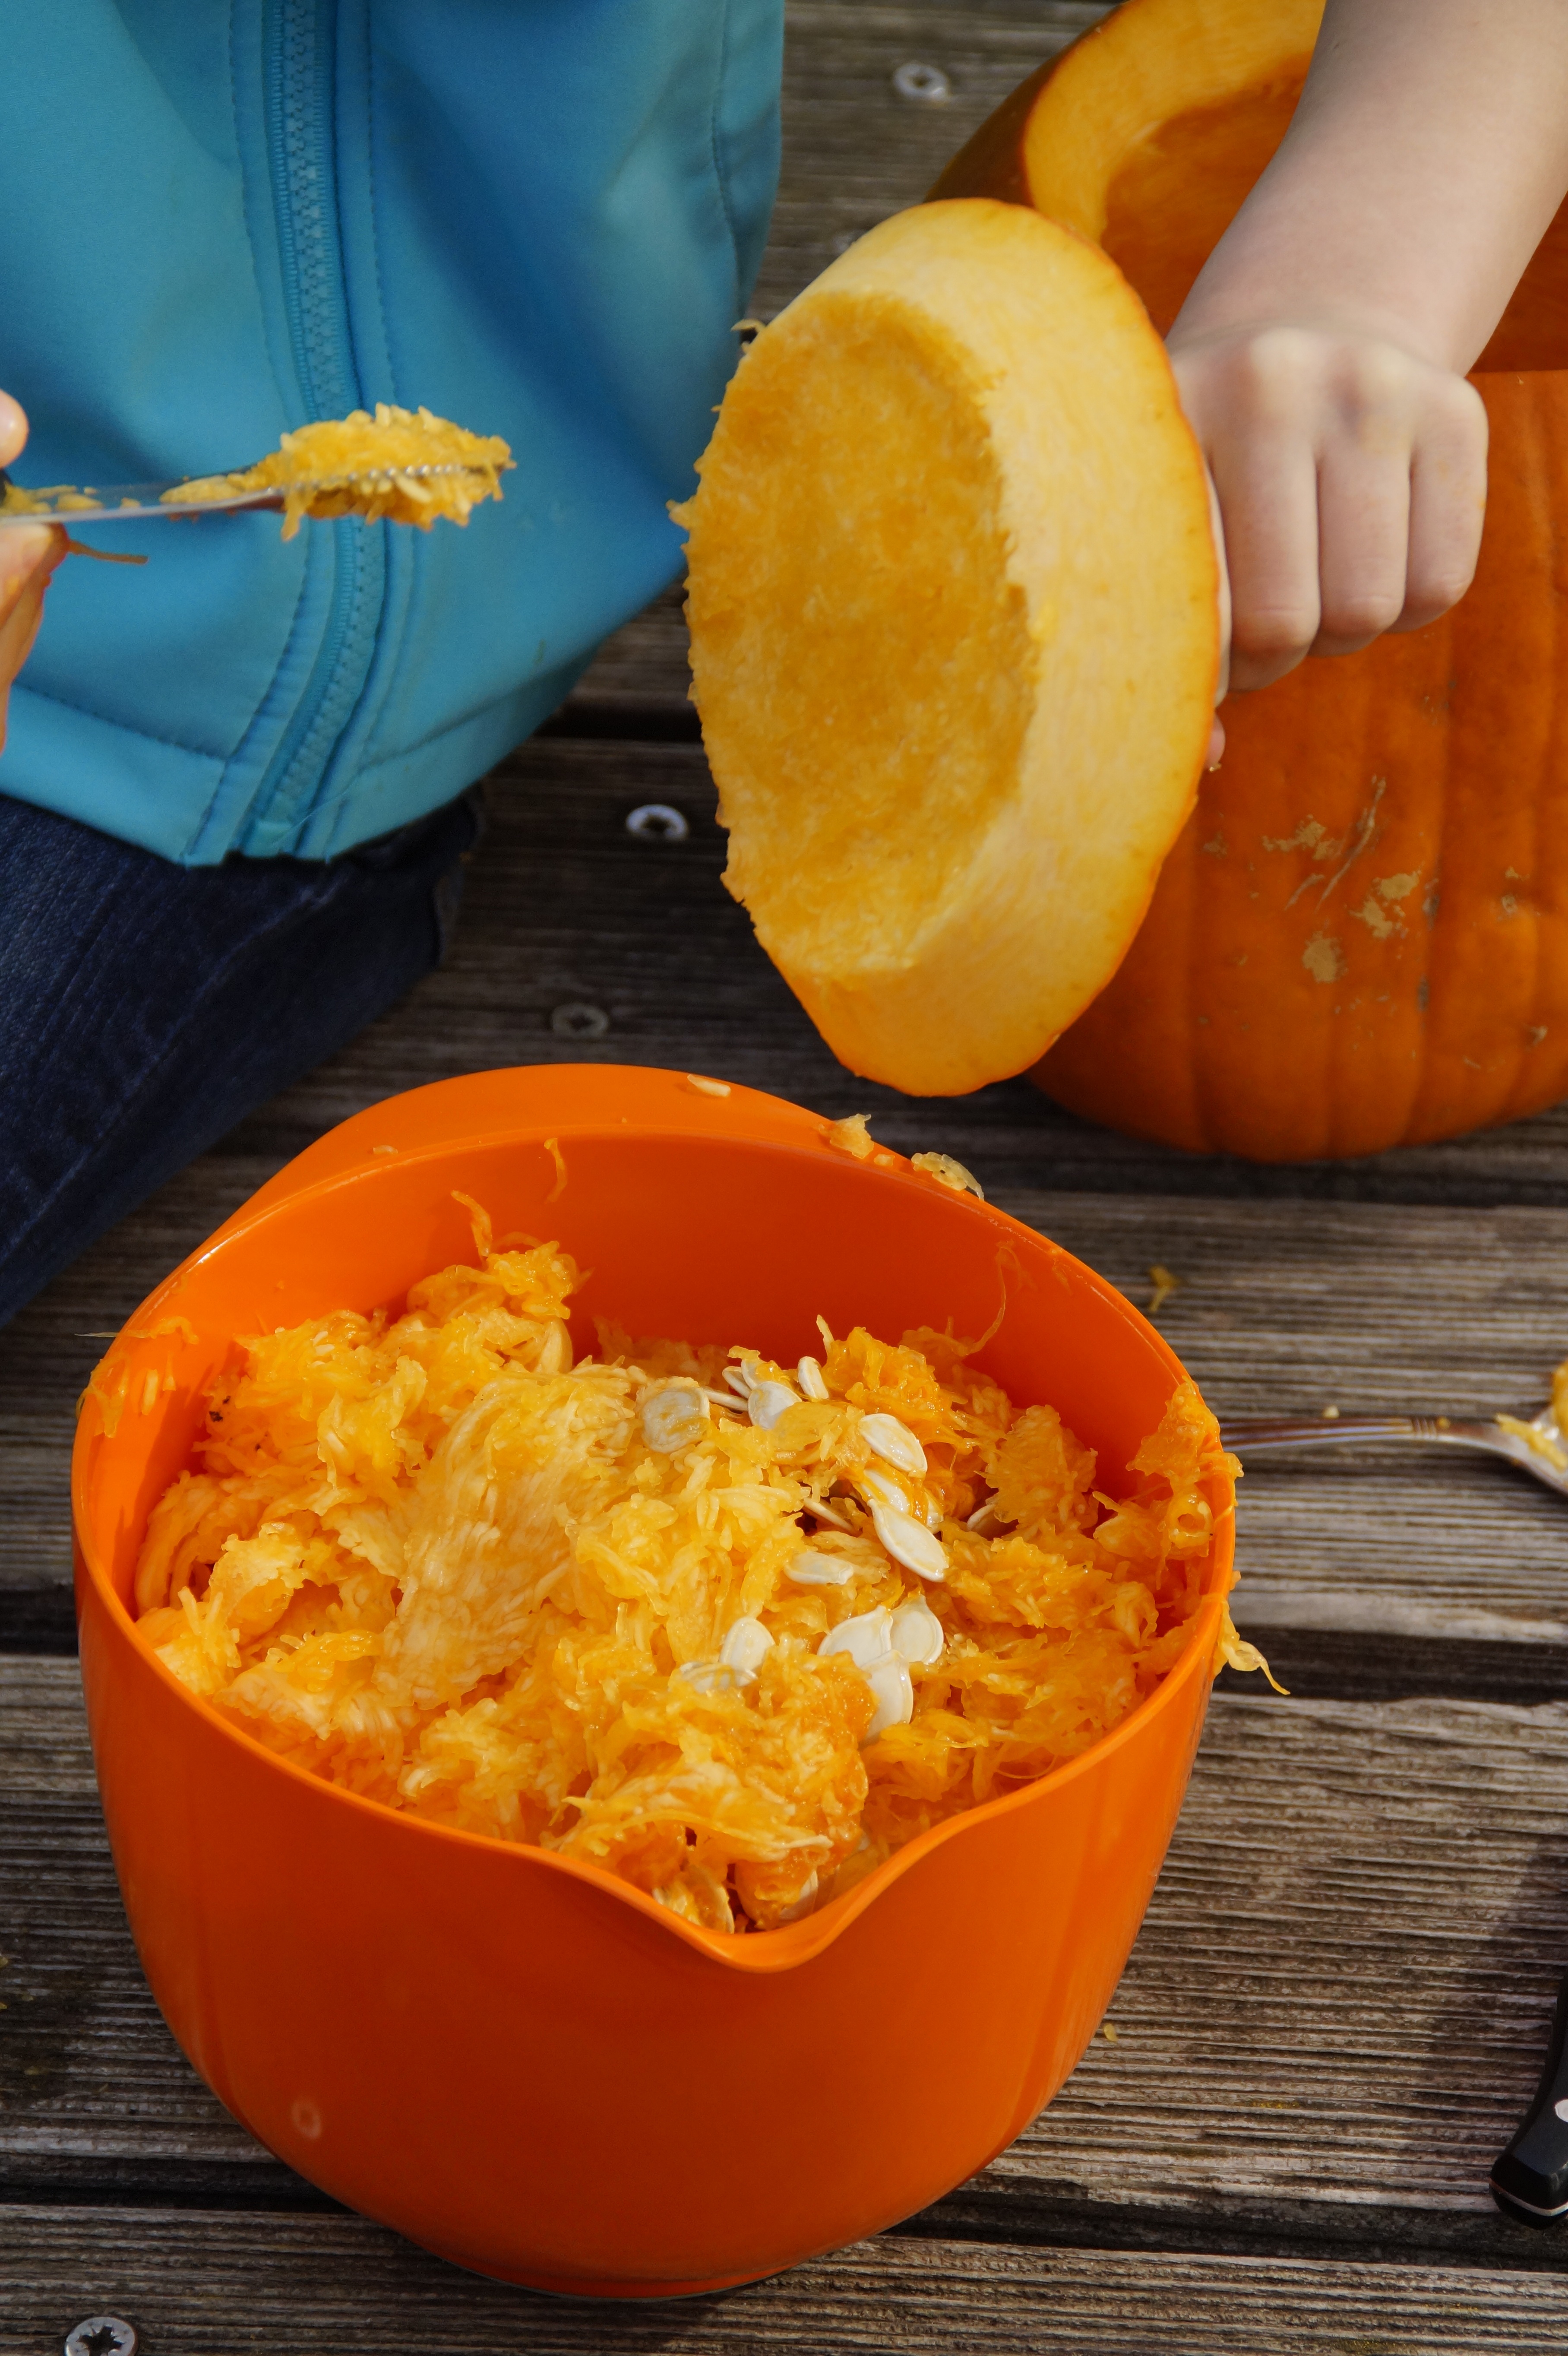
plant, fruit, interior, orange, dish, meal, food, produce, vegetable, autumn, pumpkin, halloween, child, empty, breakfast, carrot, carve, jack o lantern, vegetables, lid, calabaza, october, cucurbita, inner, pumpkin ghost, trick or treat, autumn decoration, remove, 31 october, halloweenkuerbis, hollow out, flowering plant, carving pumpkin, carve pumpkin ghost, diy pumpkin ghost, scrape off, remove pulp, land plant